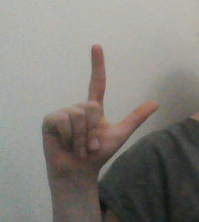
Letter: laam